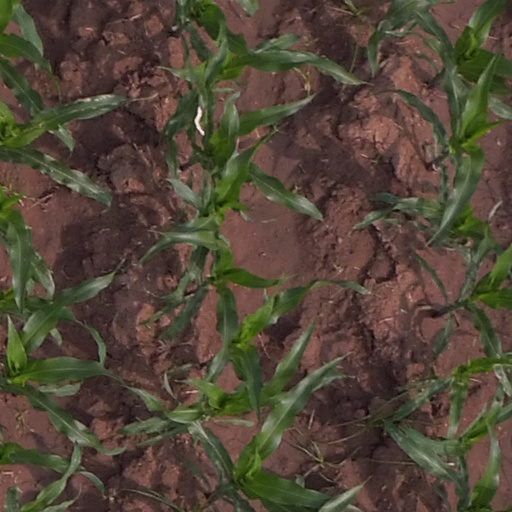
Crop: maize; corn